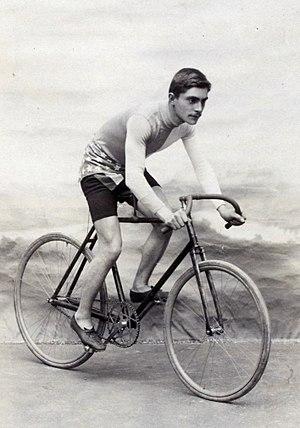
Champion amateur demi-fond
Louis Bastien est un coureur cycliste et escrimeur français du début du XXᵉ siècle, dont la spécialité était le cyclisme sur piste. Il pratiquait également l'épée lors des épreuves d'escrime.